StarStruck (Philippine TV program)

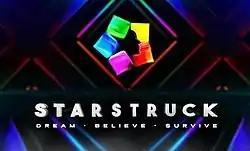
Season 7 title card

StarStruck is a Philippine television reality competition show broadcast by GMA Network. Originally hosted by Dingdong Dantes and Nancy Castiglione, it premiered on October 27, 2003 on the network's Telebabad line up. The show has aired seven seasons and 538 episodes. Dantes and Jennylyn Mercado served as the hosts for the show's most recent season. It is the longest running reality show of GMA Network.